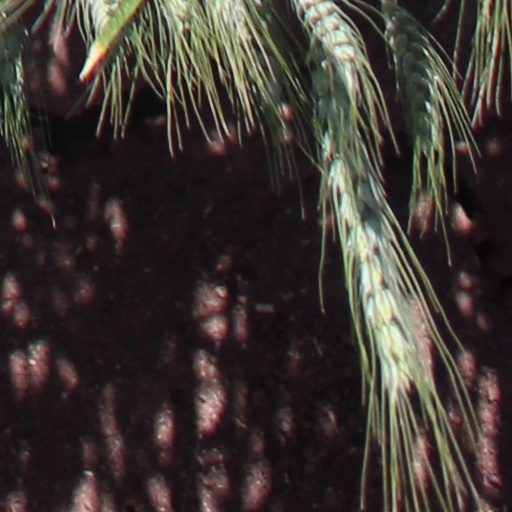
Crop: wheat